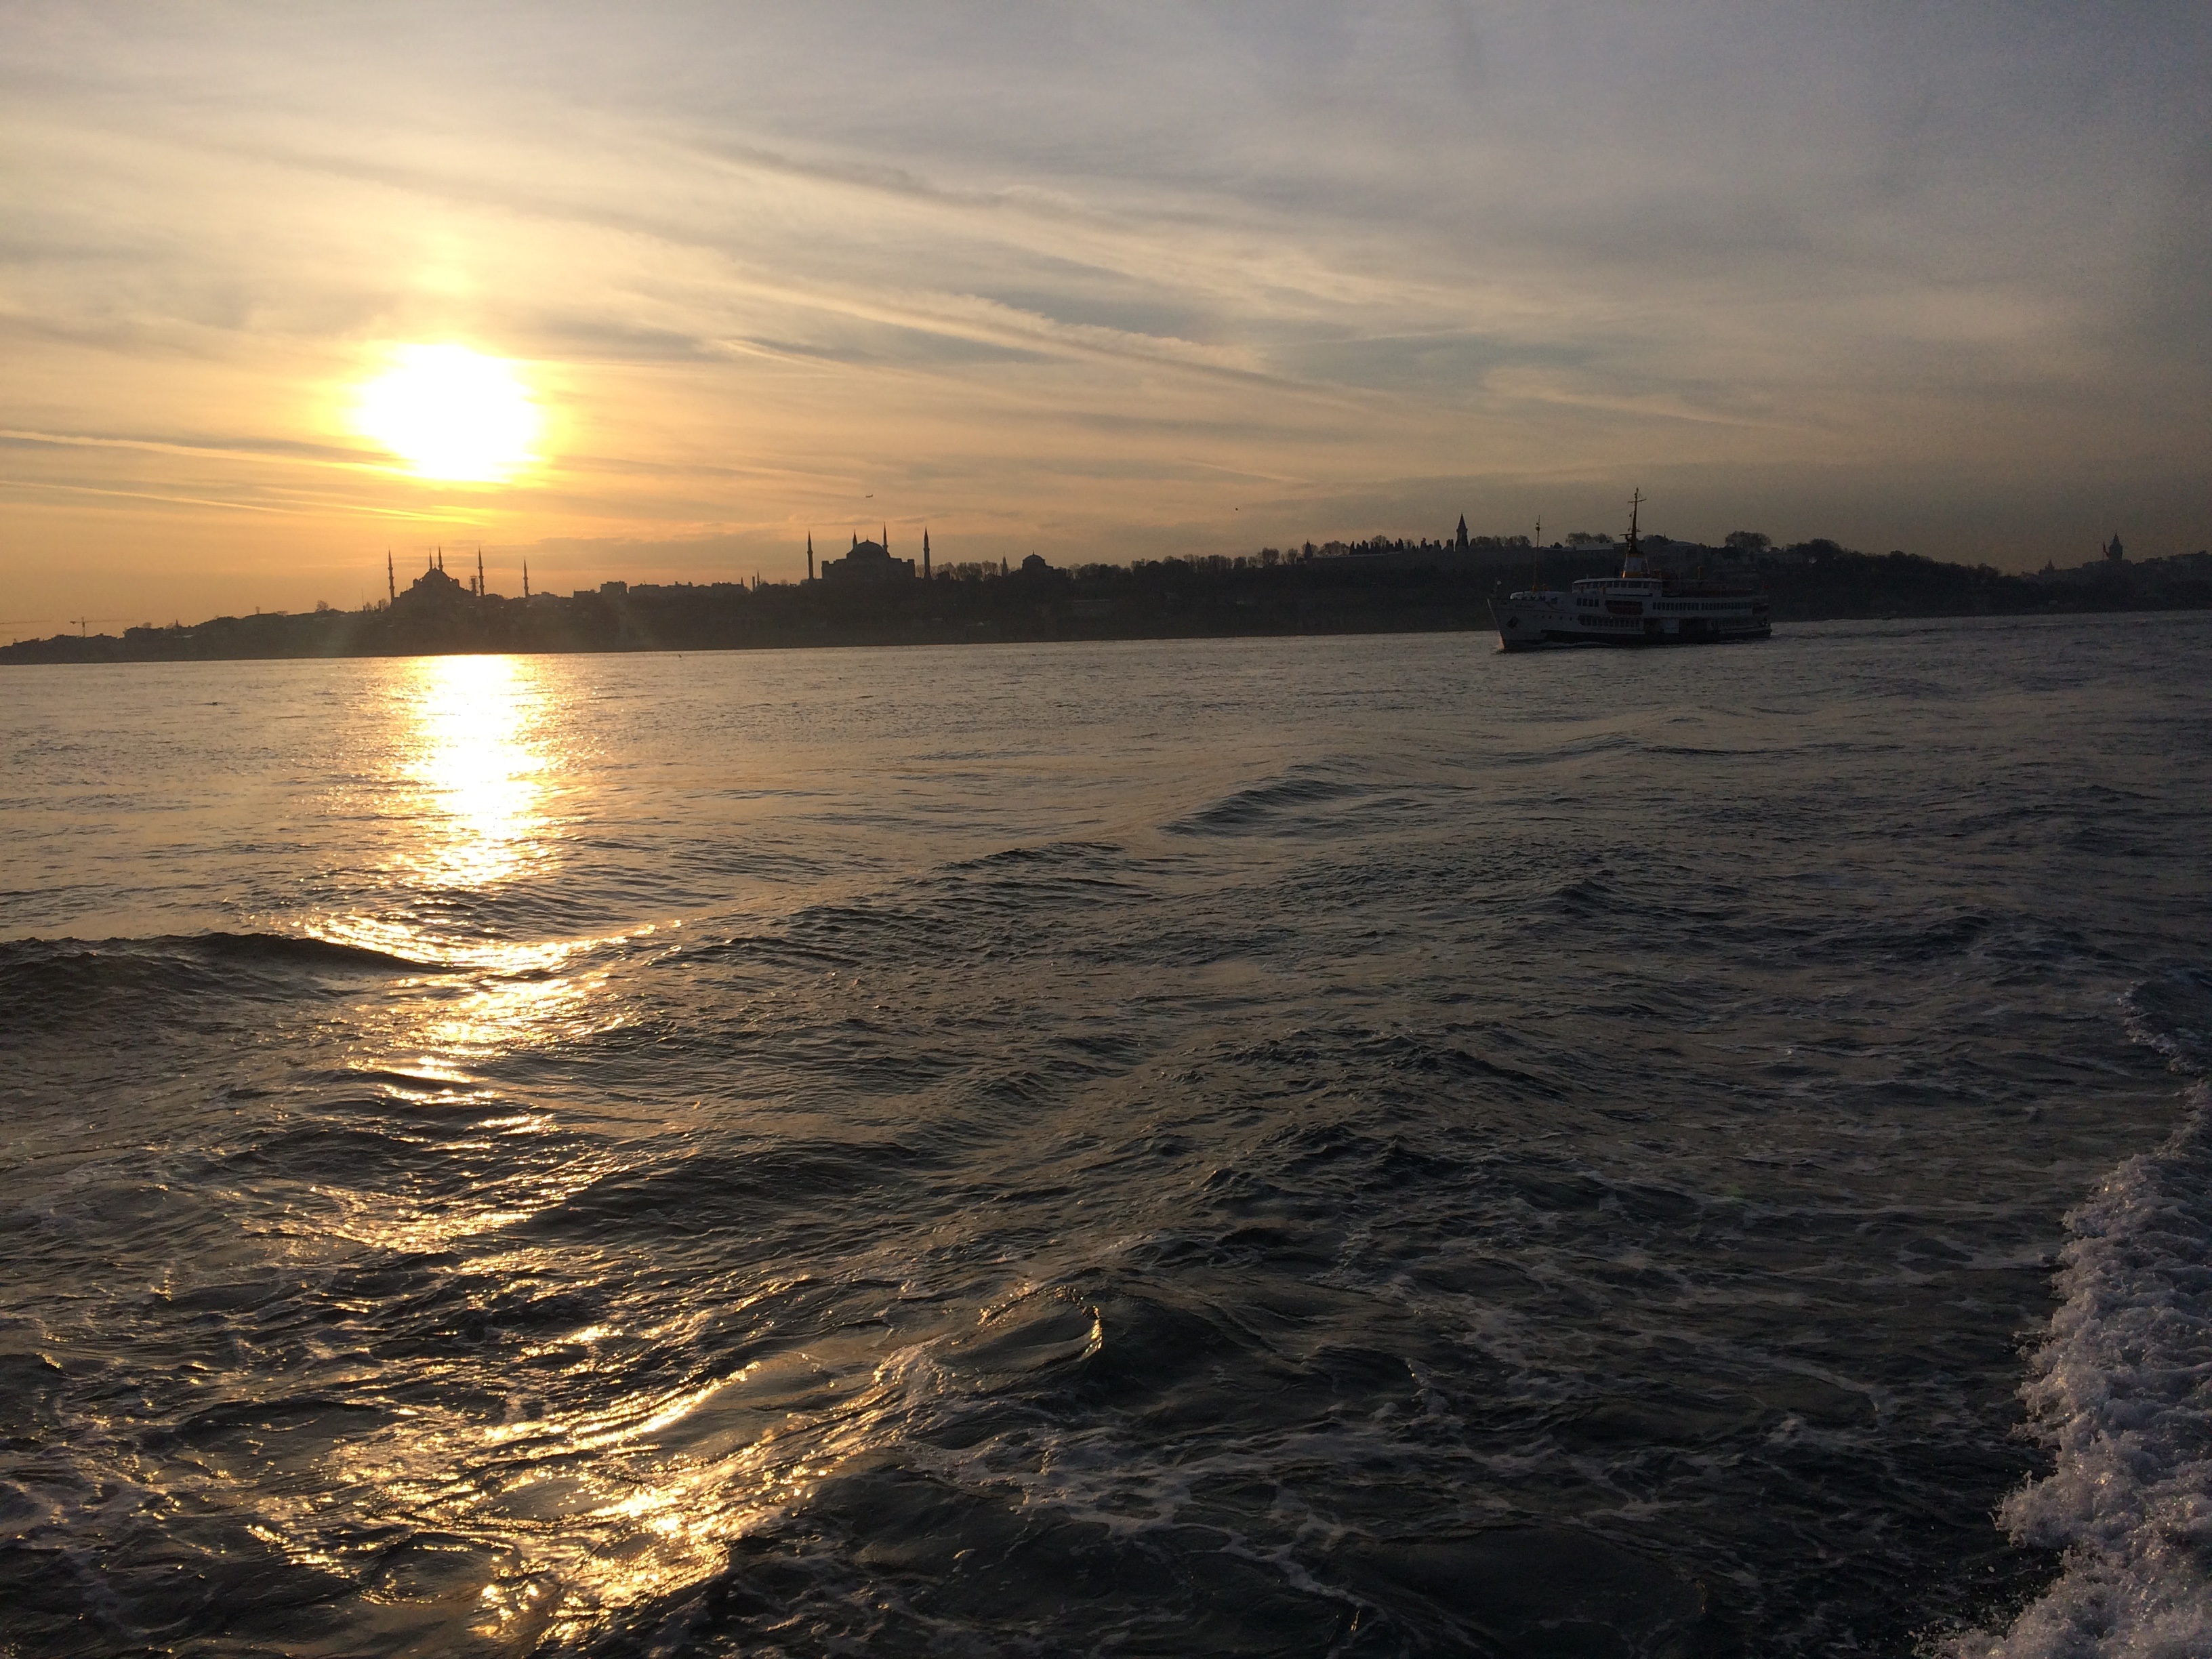
sea, shore, coast, horizon, ocean, sunset, sunrise, body of water, dawn, wave, morning, cloud, wind wave, dusk, evening, channel, beach, sun, sunlight, bay